Zlatan Ibrahimović

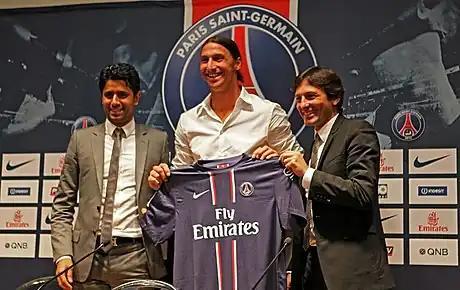

Ibrahimović started the new season on 6 August in the 2011 Supercoppa Italiana against city rivals Inter, where he scored the first goal of a 2–1 comeback victory to clinch the first trophy of the season. In the opening league match of the 2011–12 season, Ibrahimović scored Milan's first goal of a 2–2 home draw against Lazio. He scored his first Champions League goal of the season on 28 September in a 2–0 home win against Viktoria Plzeň, which was followed by another one on 19 October against BATE Borisov in another 2–0 home win. He continued with his solid performances as he scored in a 4–1 home win against Parma and a brace in the team's 3–2 away victory over Roma, ending a successful month of October.